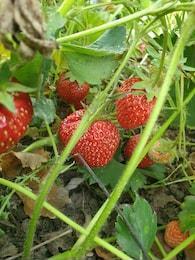
Label: Strawberry